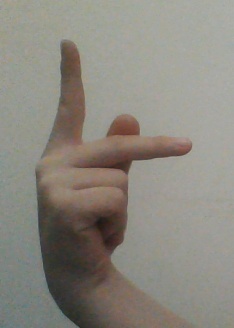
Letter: dha